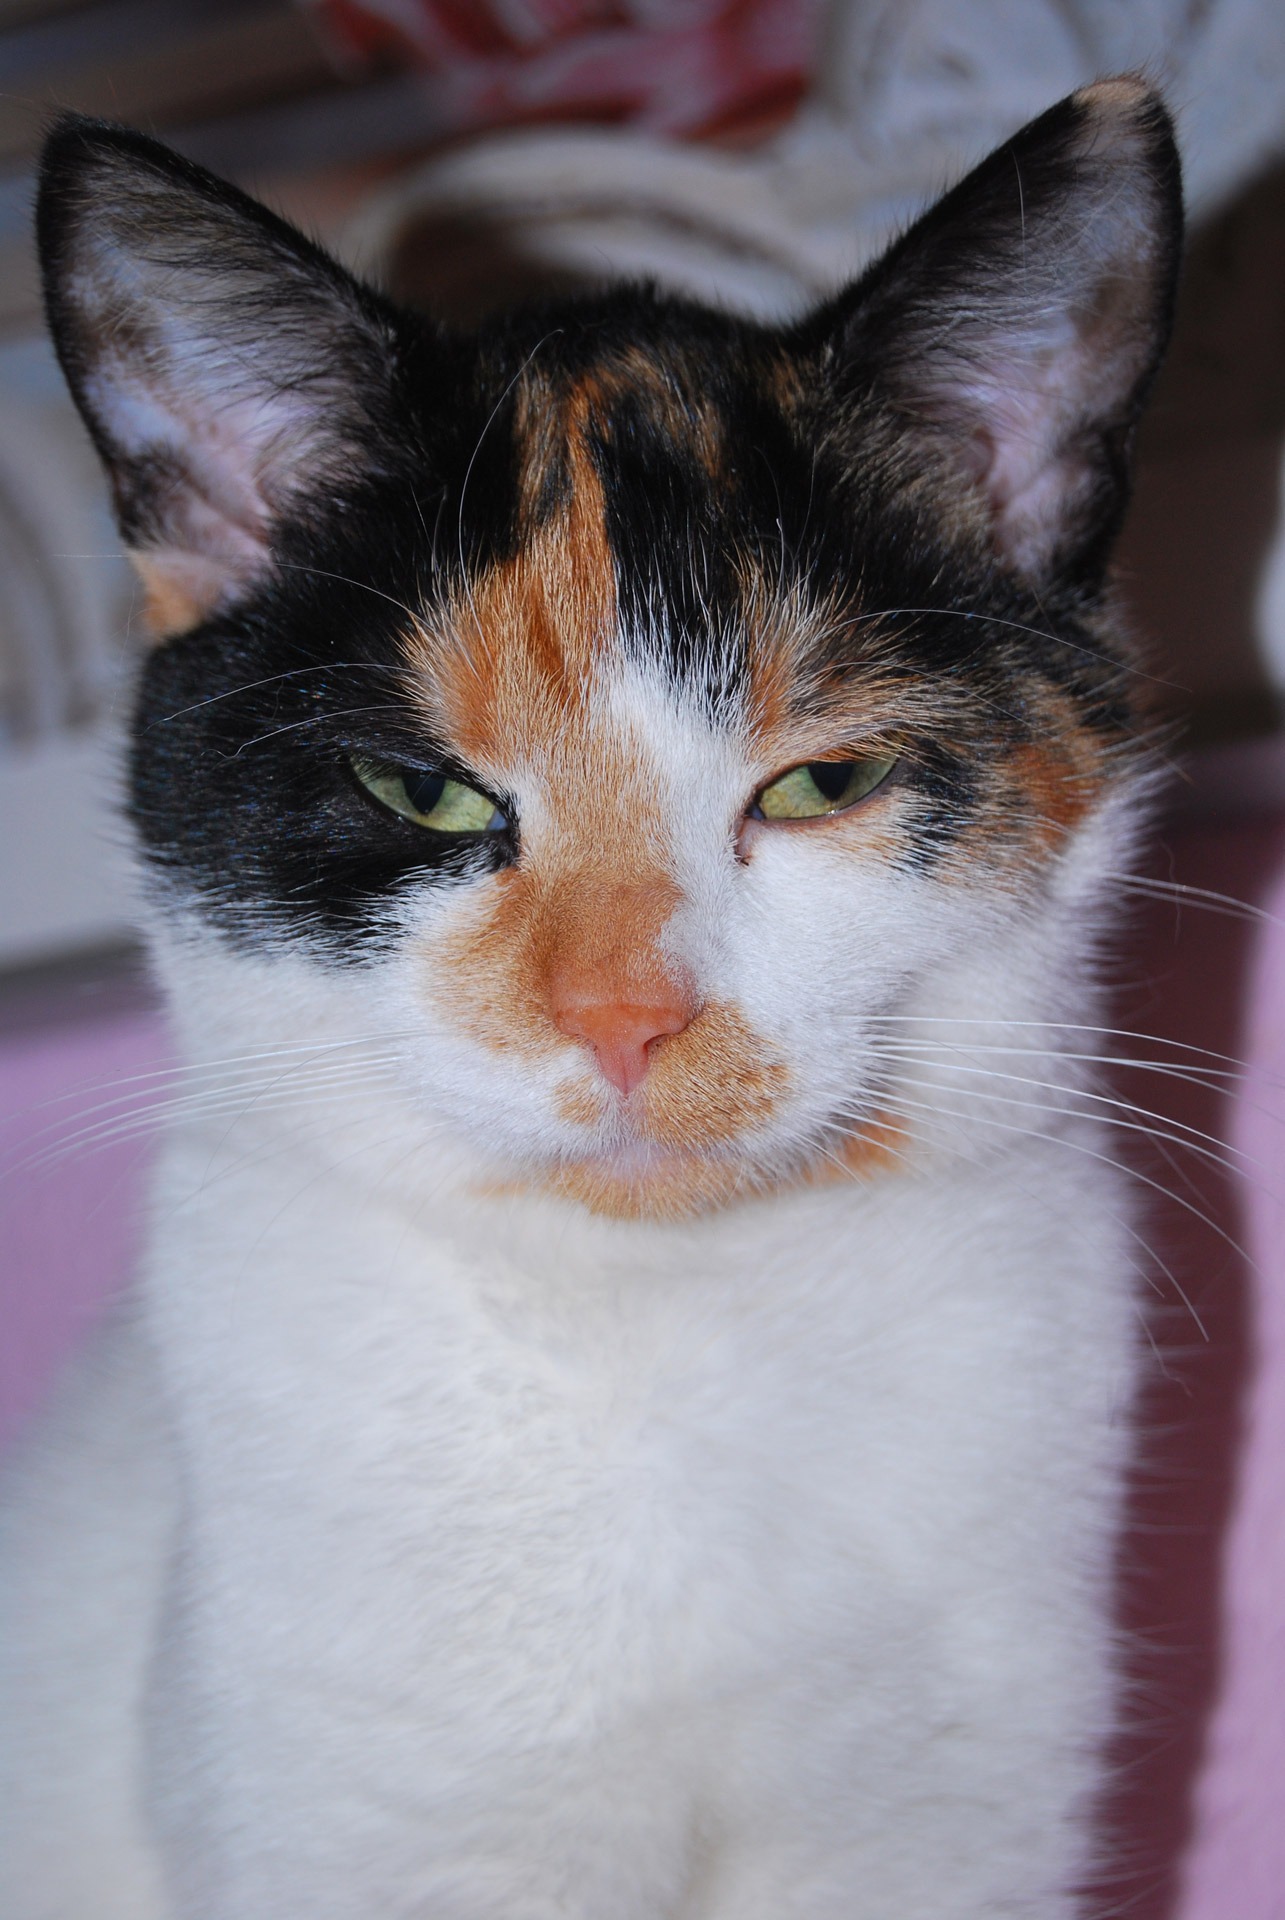
white, animal, red, kitten, cat, mammal, black, close up, nose, whiskers, sleepy, skin, vertebrate, european shorthair, small to medium sized cats, cat like mammal, domestic short haired cat, cheesed off